New York City Subway nomenclature

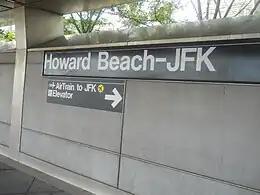
The name of the Howard Beach–JFK Airport station in Queens bears the neighborhood's name of Howard Beach, as well as advertises its connection to John F. Kennedy International Airport via the "AirTrain to JFK."

Stations usually bear the street names of streets the line crosses, but may also be named after neighborhoods or prominent locations (e.g., "Brighton Beach" for Brighton Beach; "Cypress Hills" for Cypress Hills, Brooklyn) or combinations of these (e.g., "Times Square–42nd Street" for Times Square and 42nd Street; "Astoria–Ditmars Boulevard" for Astoria and Ditmars Boulevard), especially at line terminals. Others are named after major destinations, either along with the street names (e.g., "68th Street–Hunter College" for Hunter College, "81st Street–Museum of Natural History" for American Museum of Natural History) or in some cases without (e.g., "Pelham Bay Park" for Pelham Bay Park, "Borough Hall" for Brooklyn Borough Hall). When a station is served by trains of multiple trunk lines, the names used on each line may be hyphenated to form a station name that refers to an intersection (e.g., Fourth Avenue–Ninth Street; Myrtle–Wyckoff Avenues). Of the system's stations, more than 300 are named after streets or street intersections alone, while the remainder are identified by different combinations of streets, neighborhoods and landmarks.